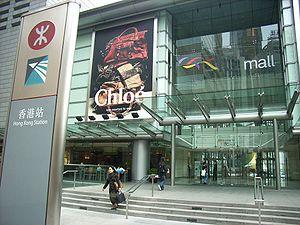
Hong Kong est le terminus de la Tung Chung et de l'Airport Express du MTR de Hong Kong. Elle est située entre Man Cheung Street et Harbour View Street, Central, l'île de Hong Kong, et se trouve en dessous du International Finance Centre.